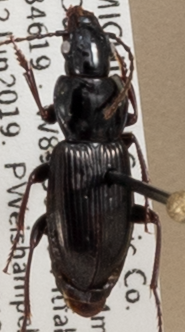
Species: Pterostichus pensylvanicus
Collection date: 2019-06-12
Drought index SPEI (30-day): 1.594
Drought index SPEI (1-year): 2.09
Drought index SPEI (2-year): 2.09